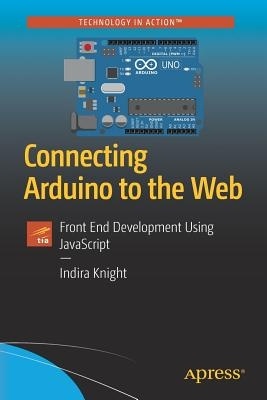
Connecting Arduino to the Web: Front End Development Using JavaScript
Learn how to set up electronic components that interact with the web​Teaches both electronics and programming skillsProvides an introduction to IoT and gives readers the ability to create prototypes Author: Indira Knight ISBN-10: 1484234790 ISBN-13: 9781484234792 Publisher: Apress Language: English Published: 06/14/2018 Pages: 393 Format: Paperback Weight: 1.27lbs Size: 9.21h x 6.14w x 0.84d
Brand: Indira Knight
Category: Electronics